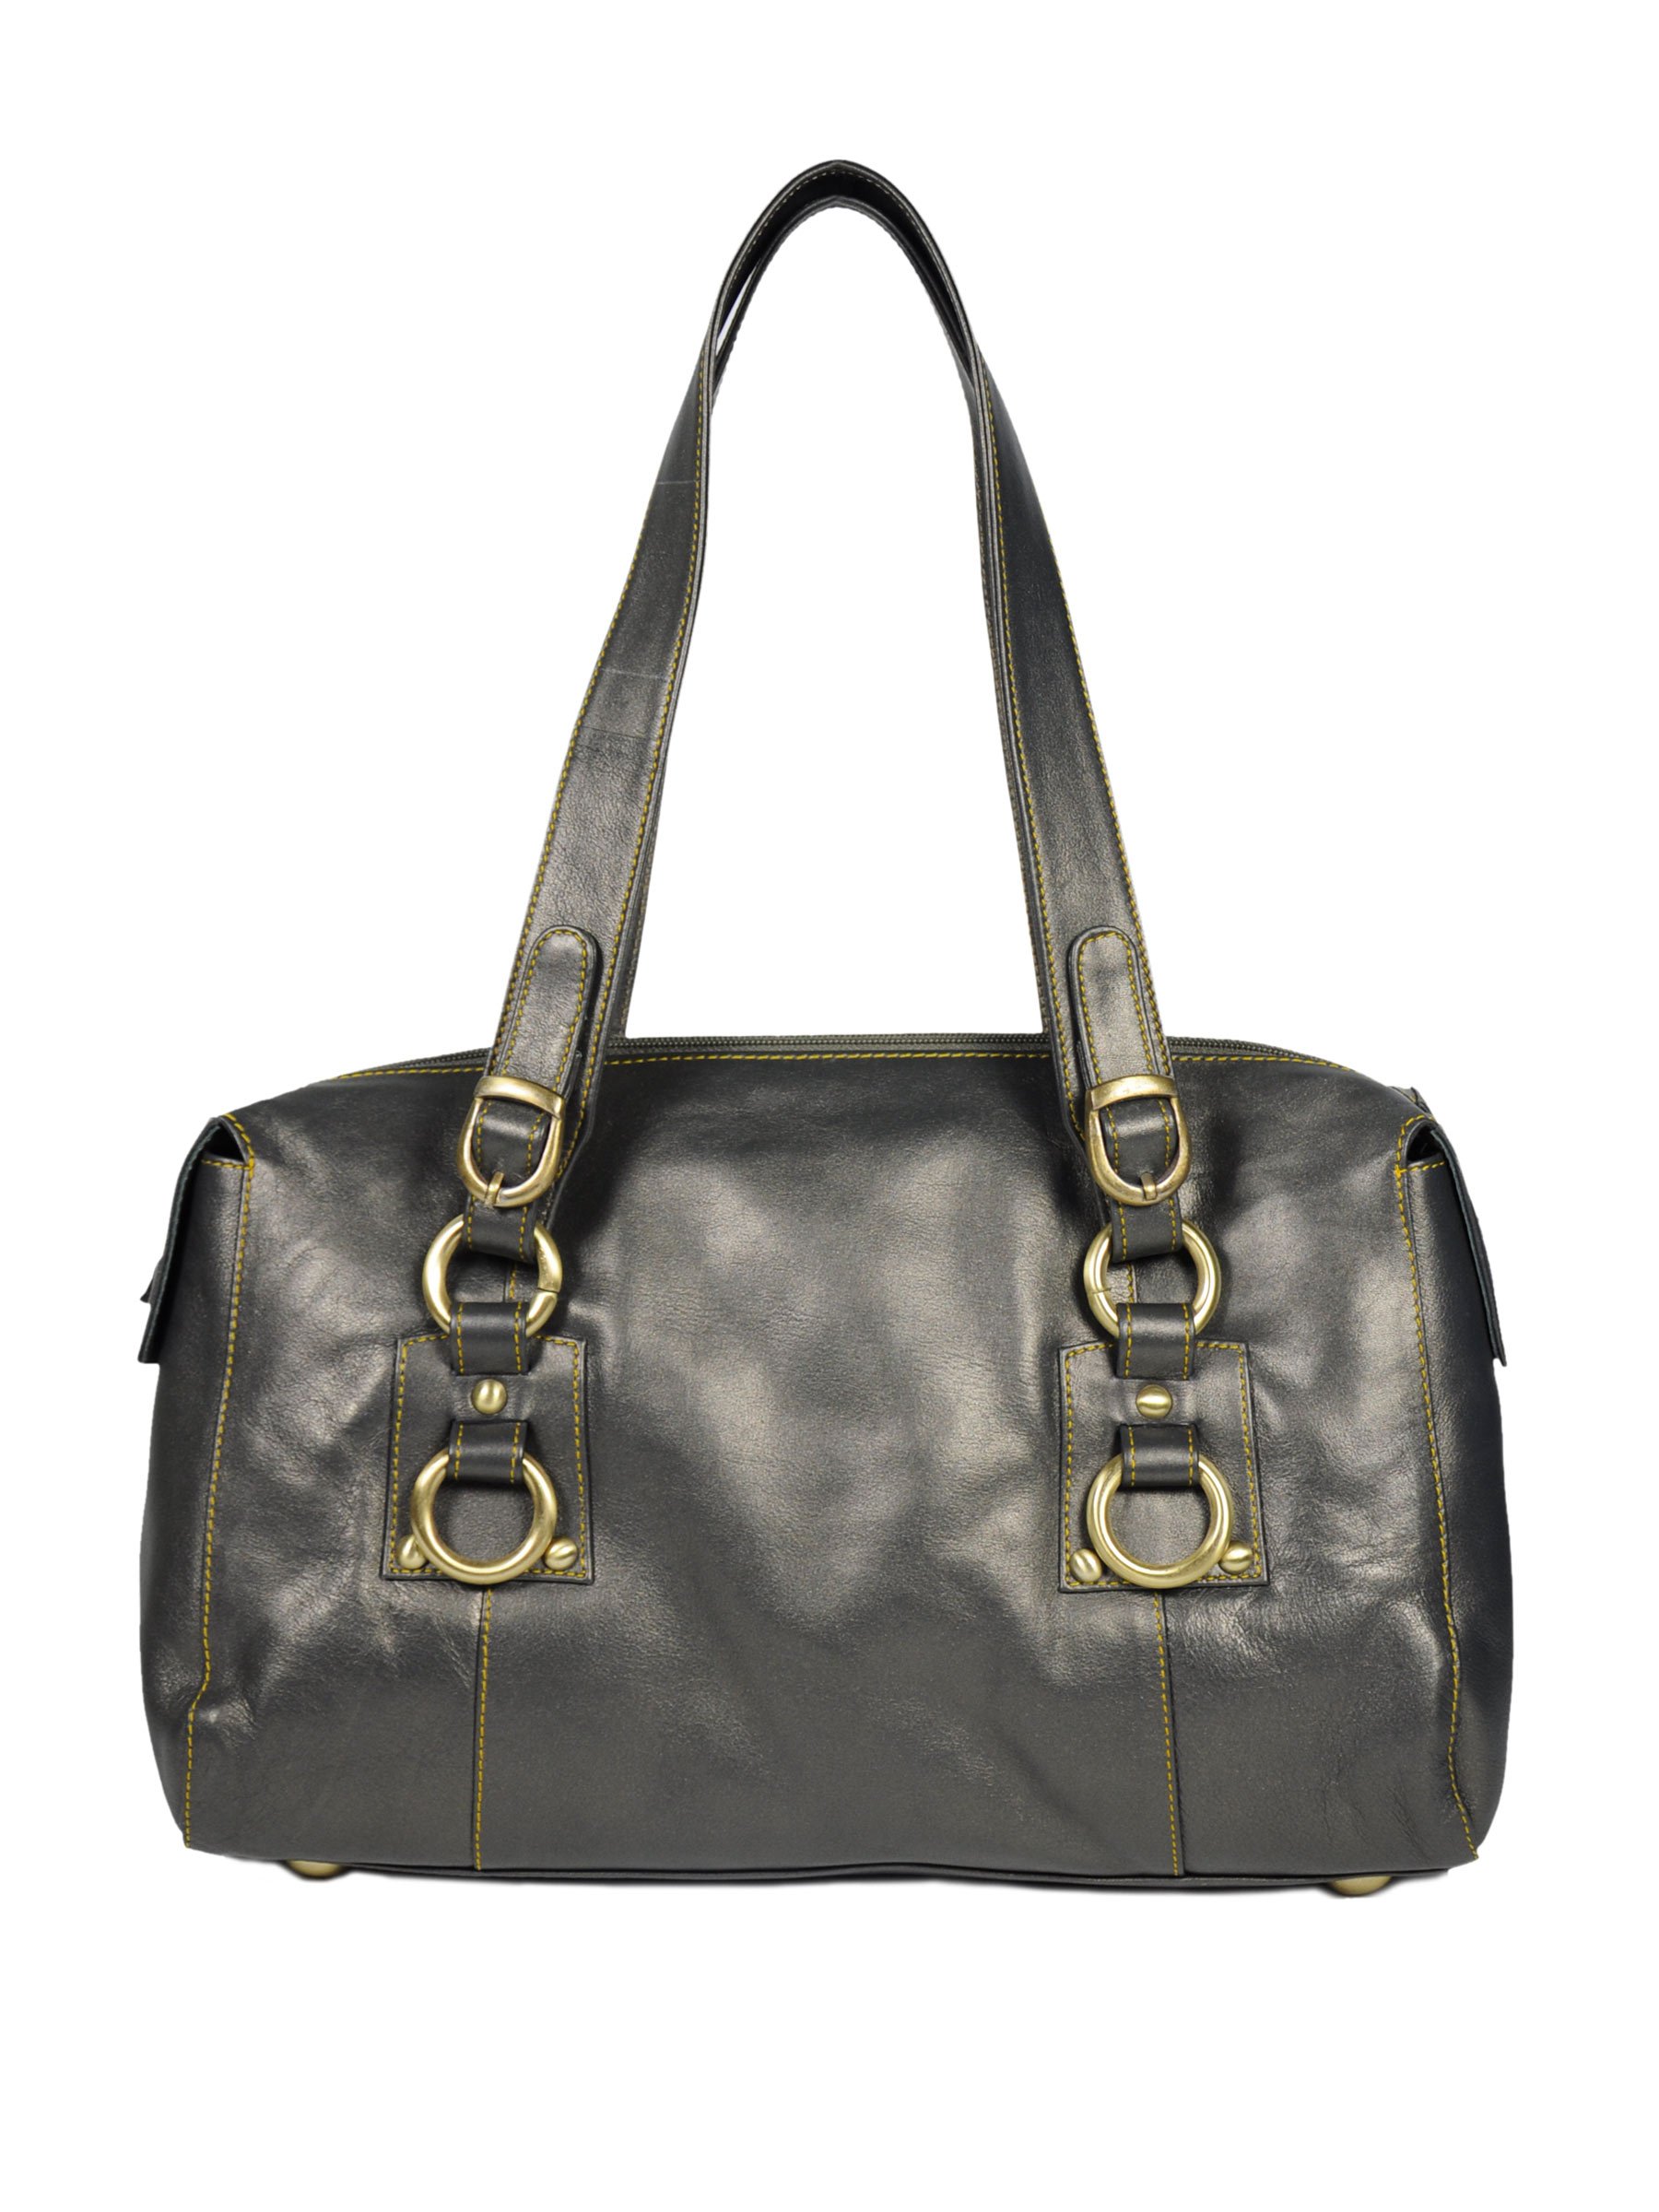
Murcia Women Lambretta Black Green Handbags
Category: Accessories / Bags / Handbags
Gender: Women
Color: Black
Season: Winter 2015
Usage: Casual